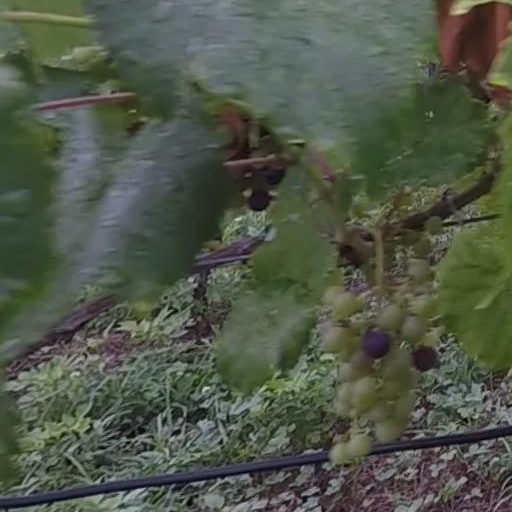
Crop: grape